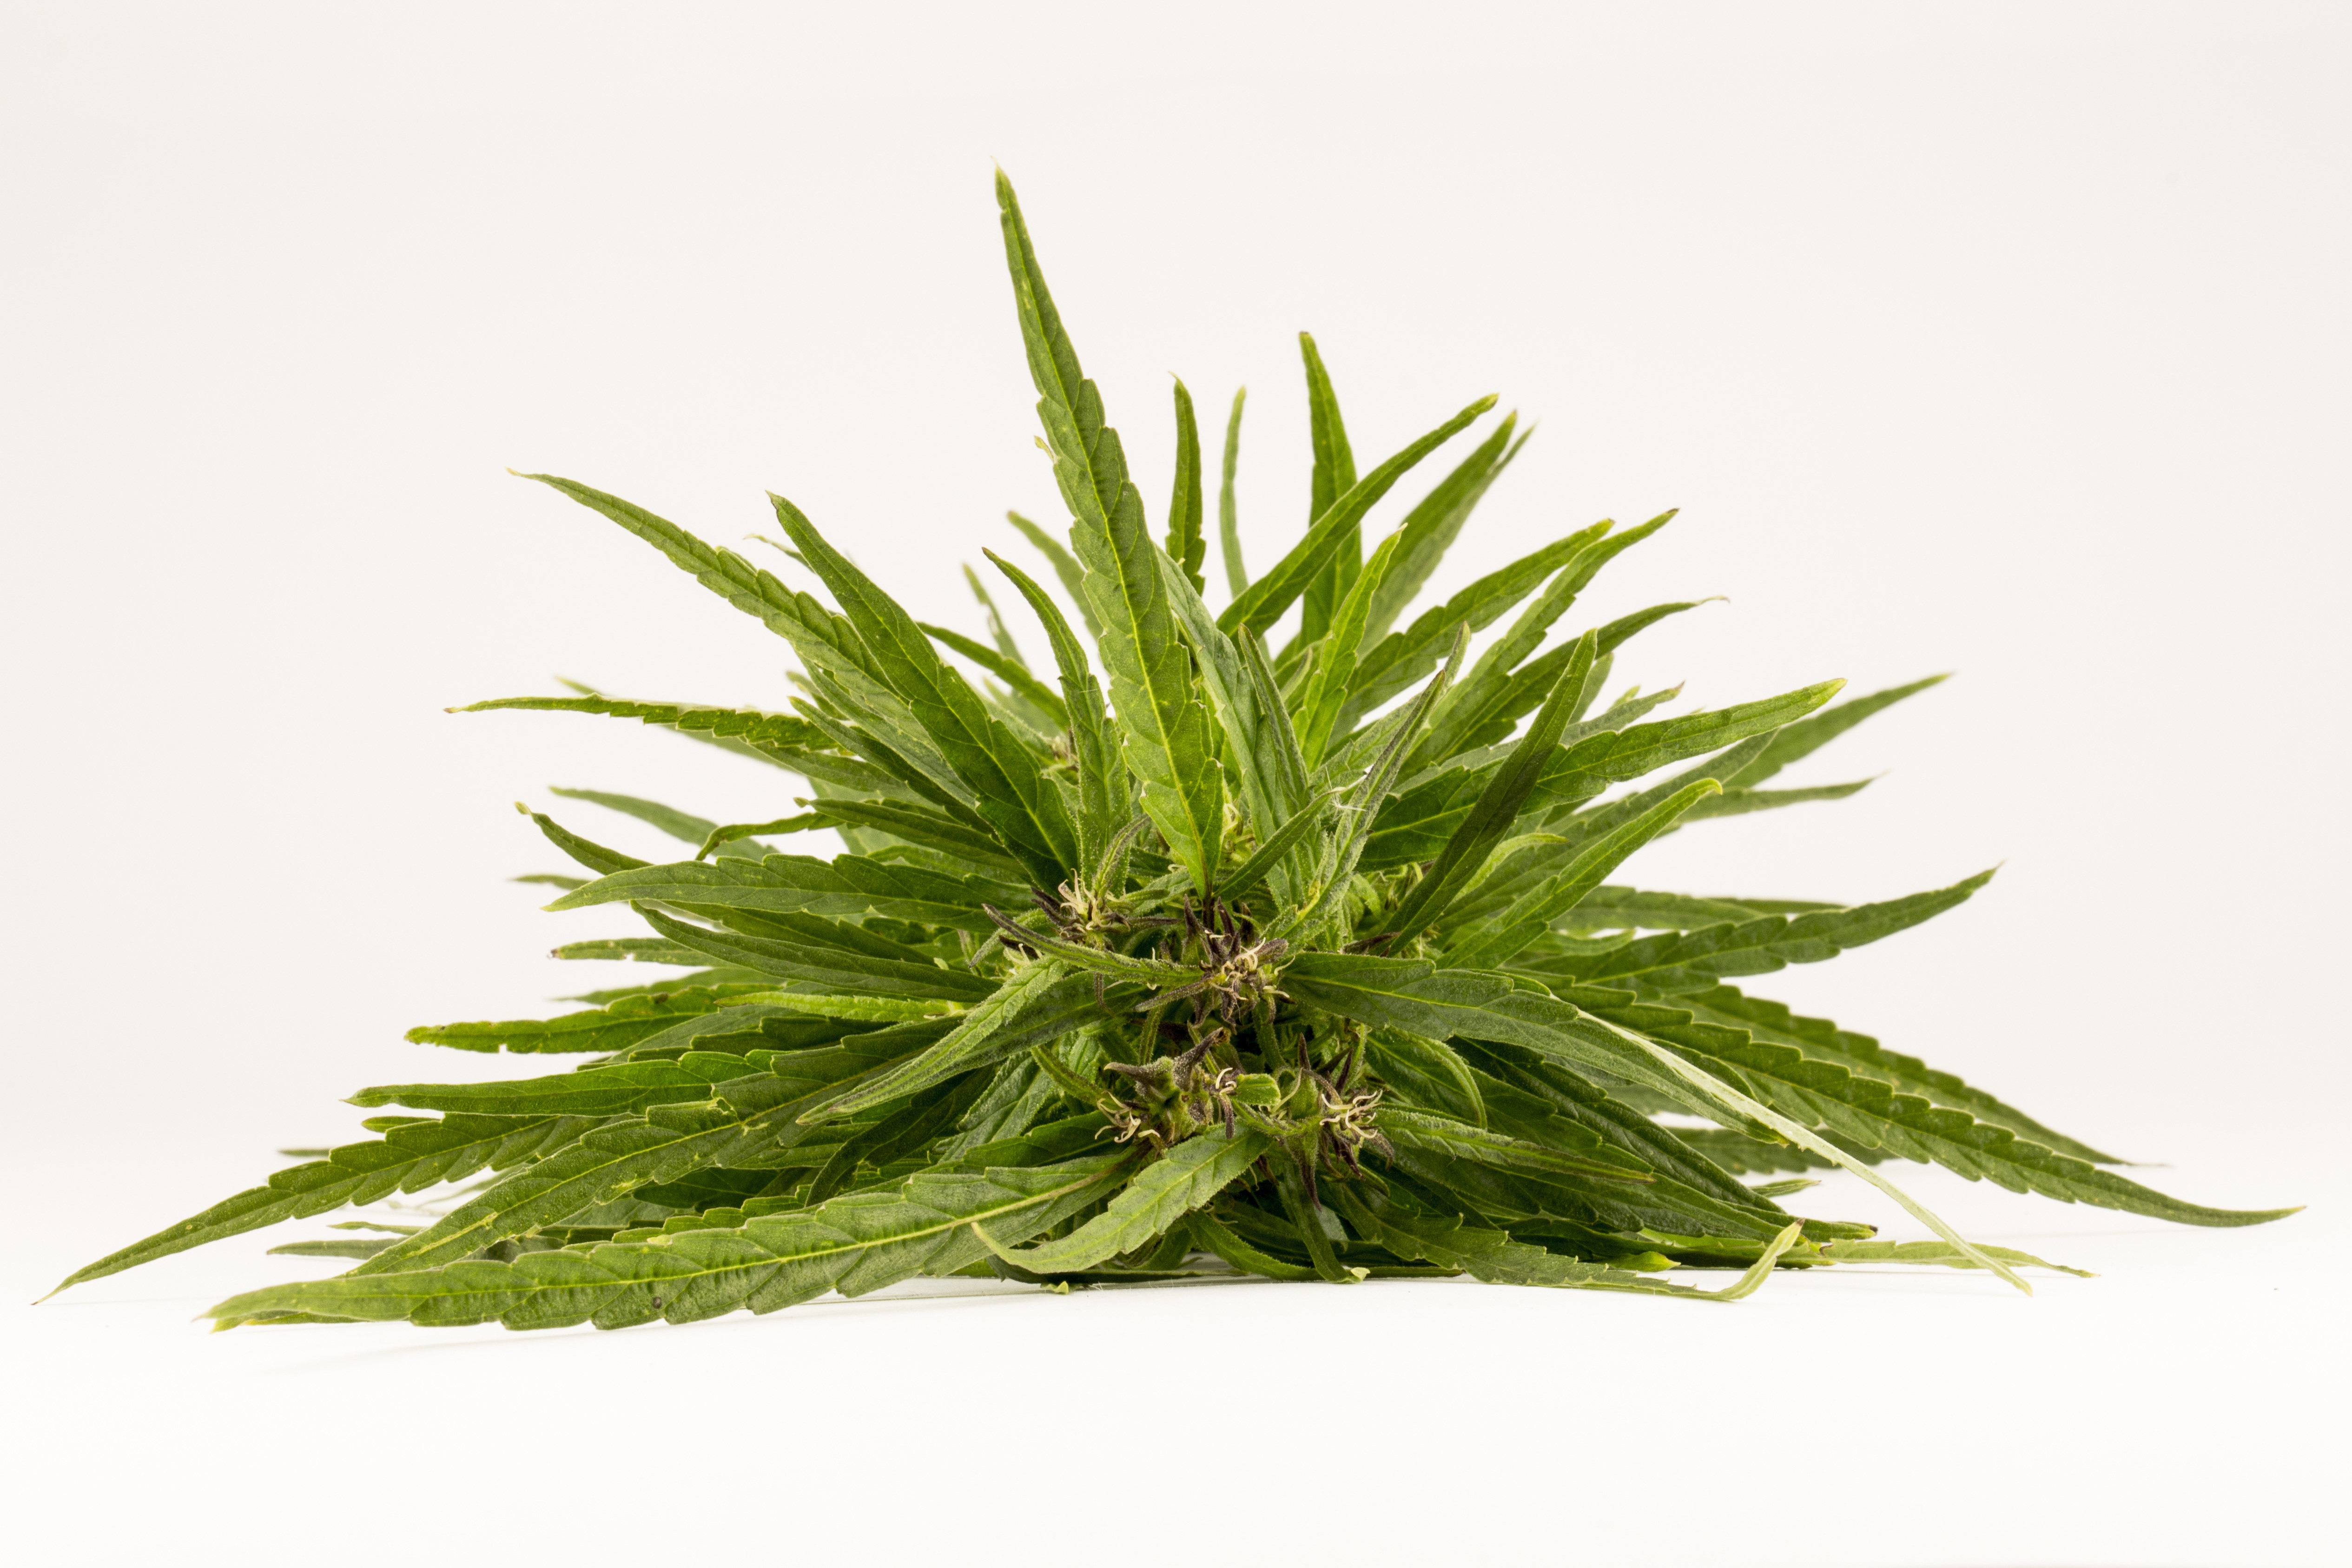
grass, plant, leaf, flower, herb, produce, soil, botany, addiction, drugs, marijuana, hemp, white background, flowering plant, hiv, the dependence of, grass family, land plant, drug addiction, addiction treatment